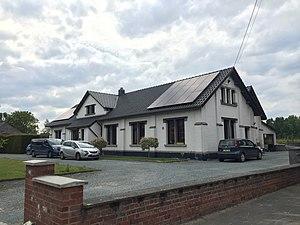
Dépôt de Mainvault.
La station vicinale de Mainvault, est une station de tramway vicinal, fermée et désaffectée, de la Société nationale des chemins de fer vicinaux. Elle est située sur le territoire de Mainvault en province de Hainaut.